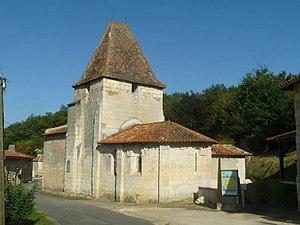
église de St-Avit (16), France
Saint-Avit est une commune du Sud-Ouest de la France, située dans le département de la Charente.